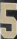
Number: 5